IJburg

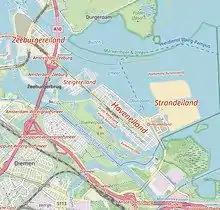
Map showing the constituent islands of IJburg (October 2020)

In 1965, the architects Jo van den Broek and Jacob B. Bakema designed the Pampus Plan for a town in the IJmeer intended to house 350,000 residents, most of whom were to come from crowded Amsterdam. But national plans changed and people were instead encouraged to move from the city to the expanding towns in the neighbouring areas such as Purmerend, Hoorn and the new city of Almere. The Bijlmermeer neighbourhood was also constructed south of the city and Diemen was expanded.